Beyond the Rainbow (TV series)

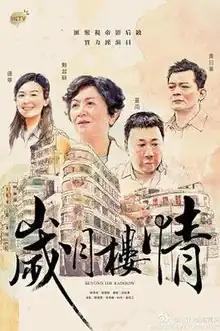

Beyond the Rainbow is a 2015 Hong Kong slice of life drama television series produced by Hong Kong Television Network. The series was condensed into 15 episodes from 30. The first episode premiered on 12 May 2015.